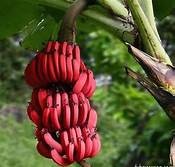
Label: banana